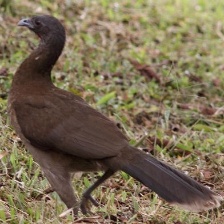
Species: GREY HEADED CHACHALACA
Scientific name: ORTALIS CINEREICEPS